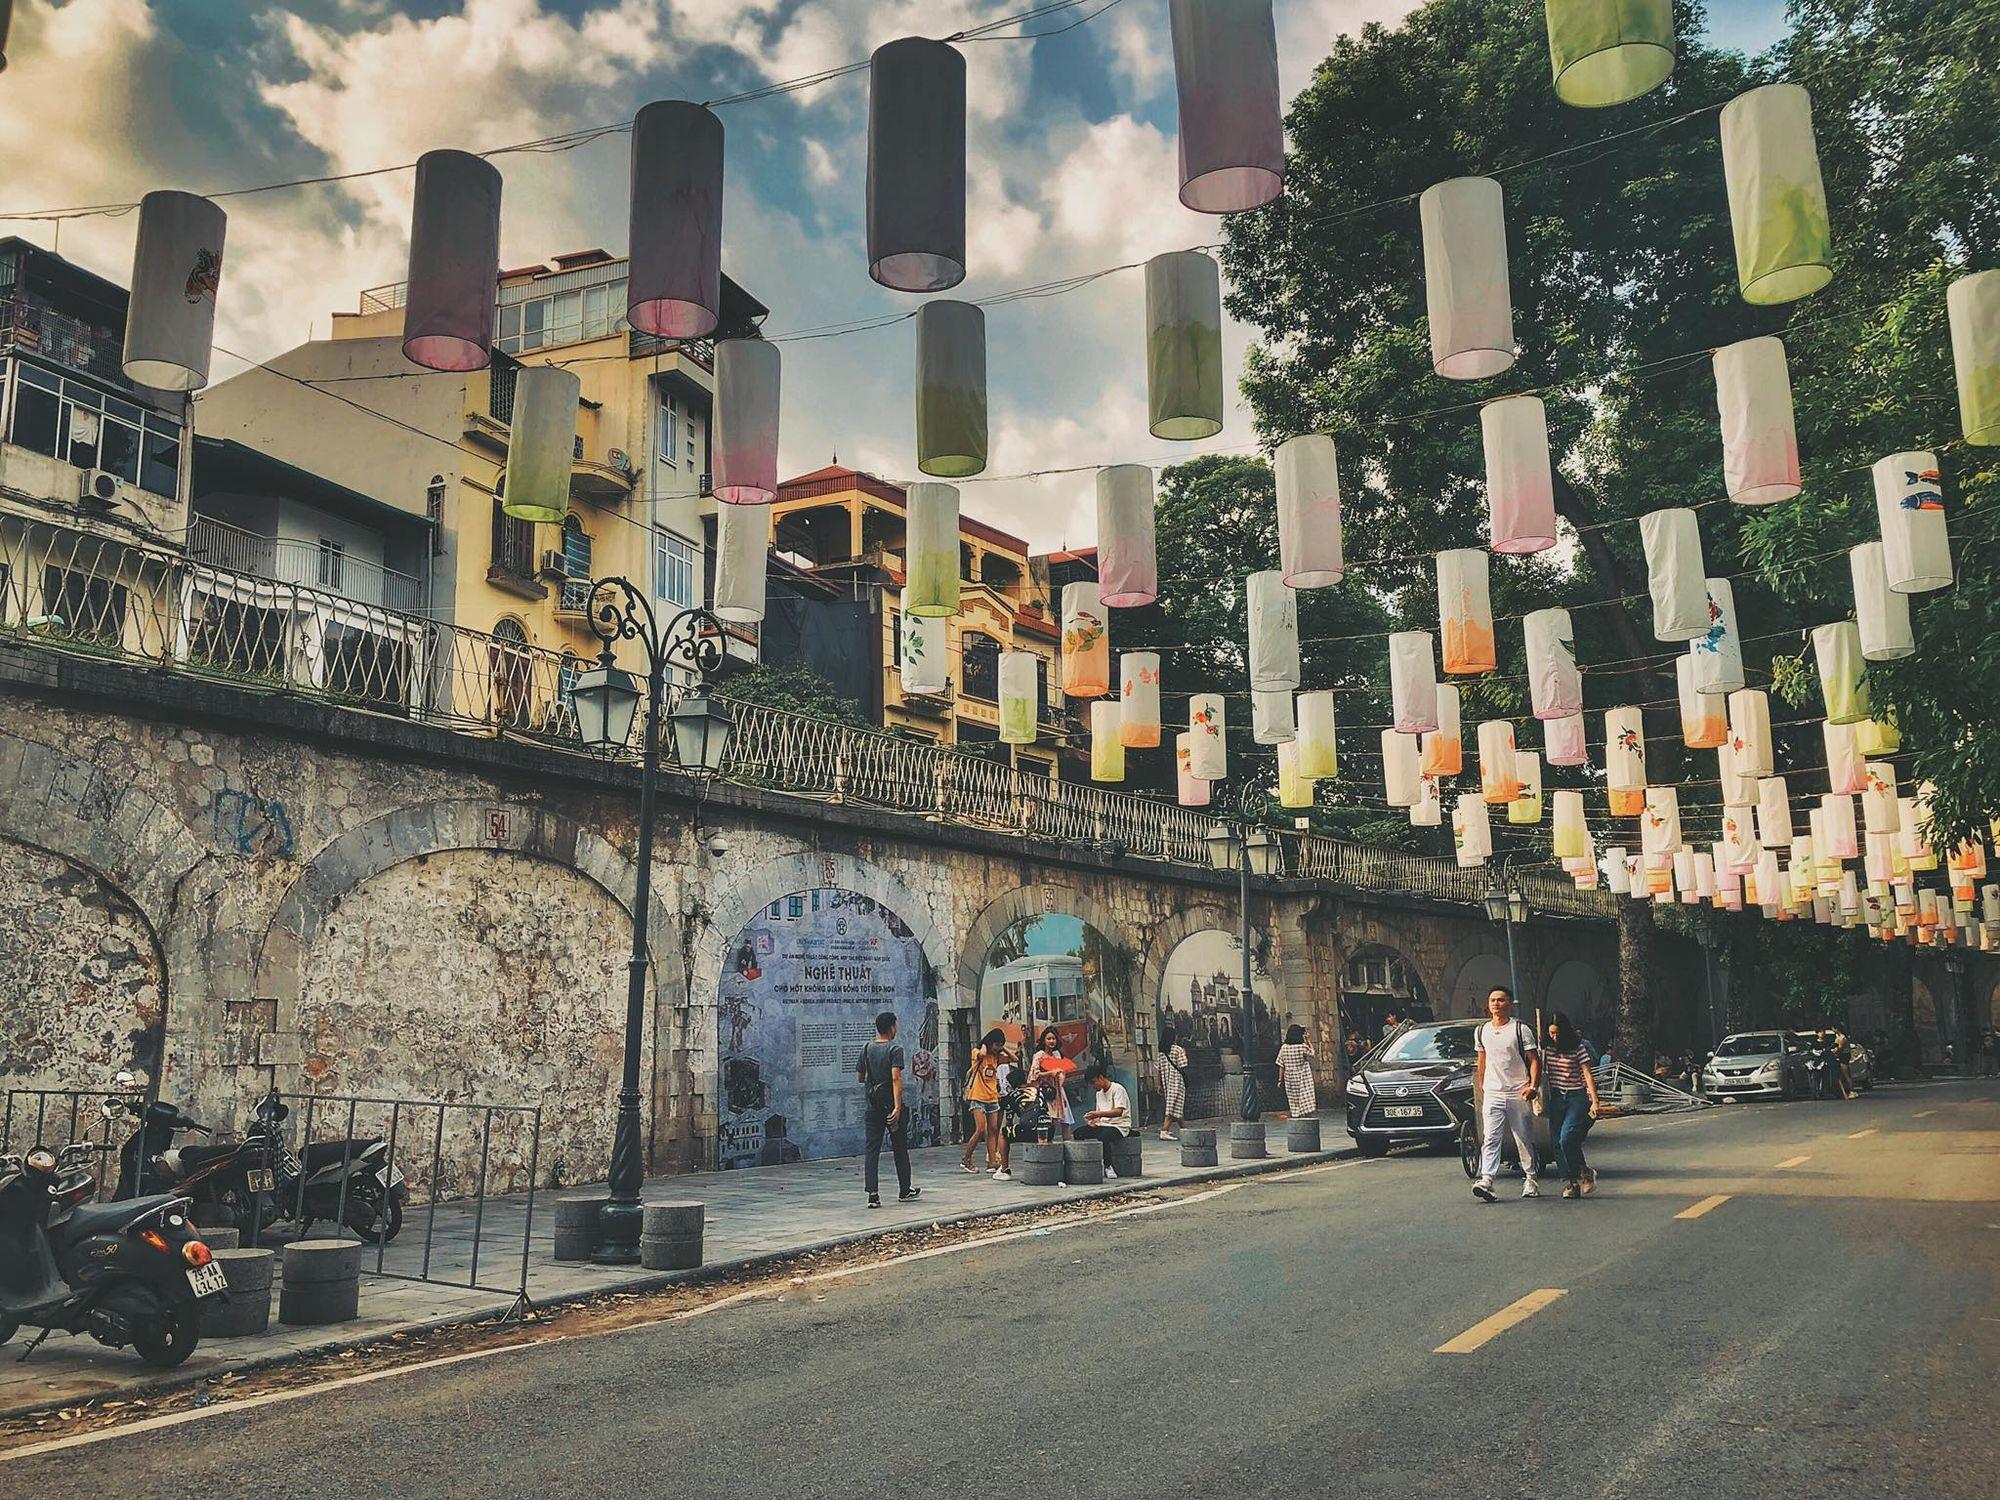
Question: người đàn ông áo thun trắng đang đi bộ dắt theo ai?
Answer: cô gái mặc áo trắng sọc đỏ